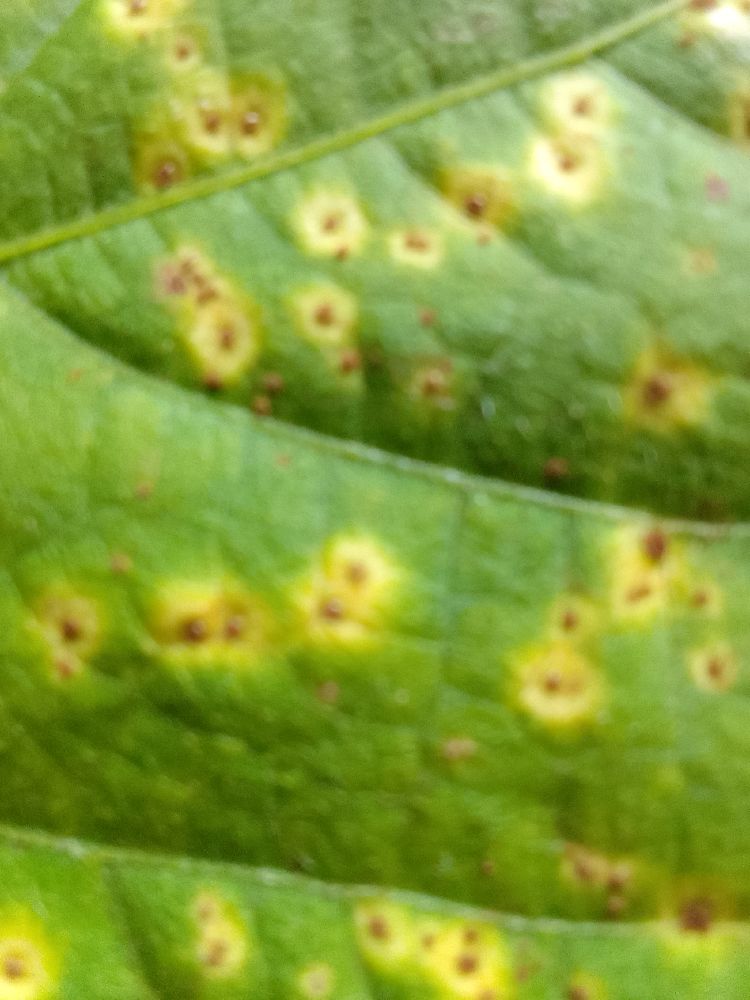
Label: rust